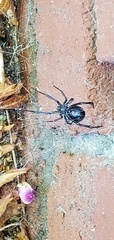
Species: Lactrodectus_hesperus